Women in France

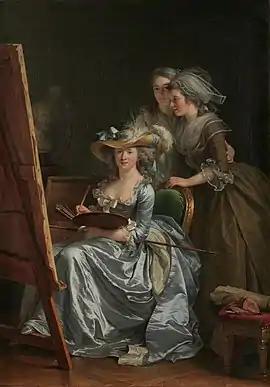
Self-portrait with two pupils, by Adélaïde Labille-Guiard, 1785. The two pupils are Marie Capet and Carreaux de Rosemond.

Feminism in France has its origins in the French Revolution. Some famous figures were notable in the 19th century, including Louise Michel, Russian-born Elisabeth Dmitrieff and Nathalie Lemel. French feminism encompasses a branch of feminist theories and philosophies that emerged in the 1970s to the 1990s. This French feminist theory, compared to Anglophone feminism, is distinguished by an approach which is more philosophical and literary, rather than focused on practical issues. Its writings tend to be effusive and metaphorical being less concerned with political doctrines.